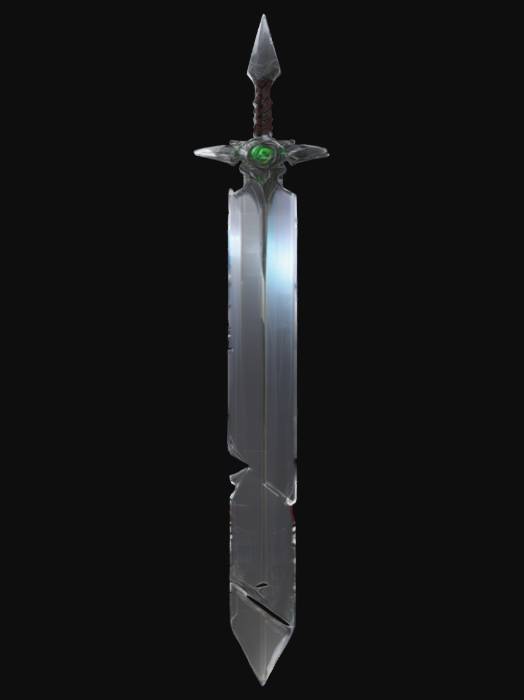
미적 점수 (1~10점): 9